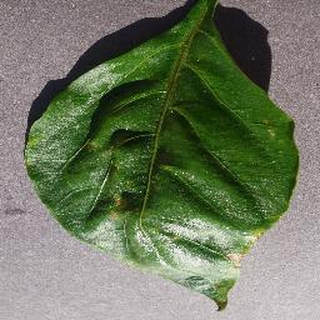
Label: bell_pepper_bacterial_spot